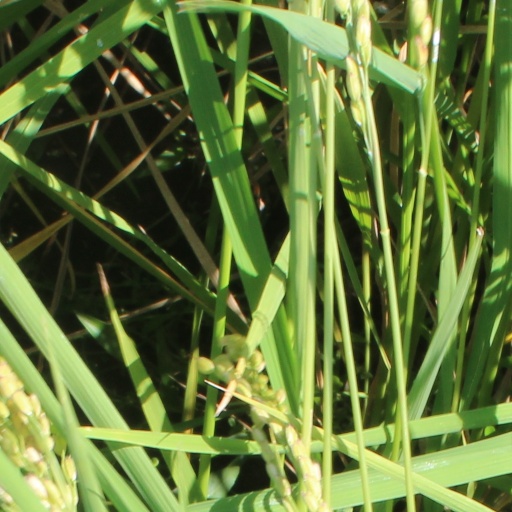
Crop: rice